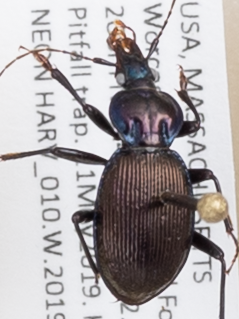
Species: Sphaeroderus canadensis canadensis
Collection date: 2019-05-21
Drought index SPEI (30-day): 1.642
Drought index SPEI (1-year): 2.09
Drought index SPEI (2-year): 2.09